Juan Ponce de León

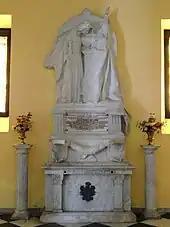
The Tomb of Ponce de León in the Cathedral of San Juan Bautista in San Juan, Puerto Rico

Again, the exact site of their landfall is controversial. The vicinity of Charlotte Harbor is the most commonly identified spot, while some assert a landing further north at Tampa Bay or even Pensacola. Other historians have argued the distances were too great to cover in the available time and the more likely location was Cape Romano or Cape Sable. Here Ponce de León anchored for several days to take on water and repair the ships. They were approached by Calusa, who initially indicated an interest in trading, but relations soon turned hostile.